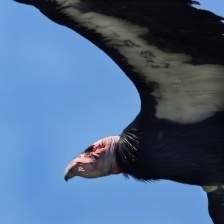
Species: CALIFORNIA CONDOR
Scientific name: GYMNOGYPS CALIFORNIANUS
ImageNet parent category: vulture